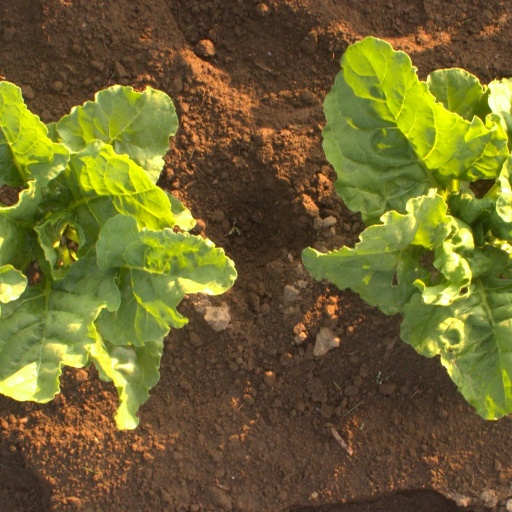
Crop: sugar beet